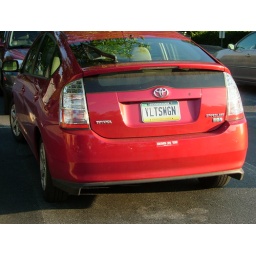
Randomly awesome license plate we spotted in the parking lot at Albright.